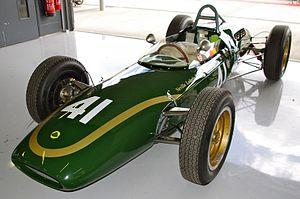
Le Grand Prix d'Italie 1961, disputé sur l'Autodromo Nazionale di Monza le 10 septembre 1961, est la cent-unième épreuve du championnat du monde de Formule 1 courue depuis 1950 et la septième manche du championnat 1961.
Le Grand Prix des États-Unis 1961, disputé sur le circuit de Watkins Glen le 8 octobre 1961, est la cent-deuxième épreuve du championnat du monde de Formule 1 courue depuis 1950 et la huitième et dernière manche du championnat 1961.
Le Grand Prix de France 1961, disputé sur le circuit de Reims le 2 juillet 1961, est la quatre-vingt-dix-huitième épreuve du championnat du monde de Formule 1 courue depuis 1950 et la quatrième manche du championnat 1961.
Le Grand Prix de Grande-Bretagne 1961, disputé sur le circuit d'Aintree le 15 juillet 1961, est la quatre-vingt-dix-neuvième épreuve du championnat du monde de Formule 1 courue depuis 1950 et la cinquième manche du championnat 1961.
Joseph Siffert, couramment appelé Jo Siffert dans le milieu automobile et Seppi par ses compatriotes, est un pilote automobile suisse.
Le Grand Prix de Monaco 1961, disputé sur le circuit de Monaco le 14 mai 1961, est la quatre-vingt-quinzième épreuve du championnat du monde de Formule 1 courue depuis 1950 et la première manche du championnat 1961.
La Lotus 21 est une voiture de Formule 1 du constructeur britannique Lotus Cars, ayant couru entre 1961 et 1965. Elle a été conçue pour les besoins de l'équipe officielle Team Lotus et également vendue à des équipes privées.